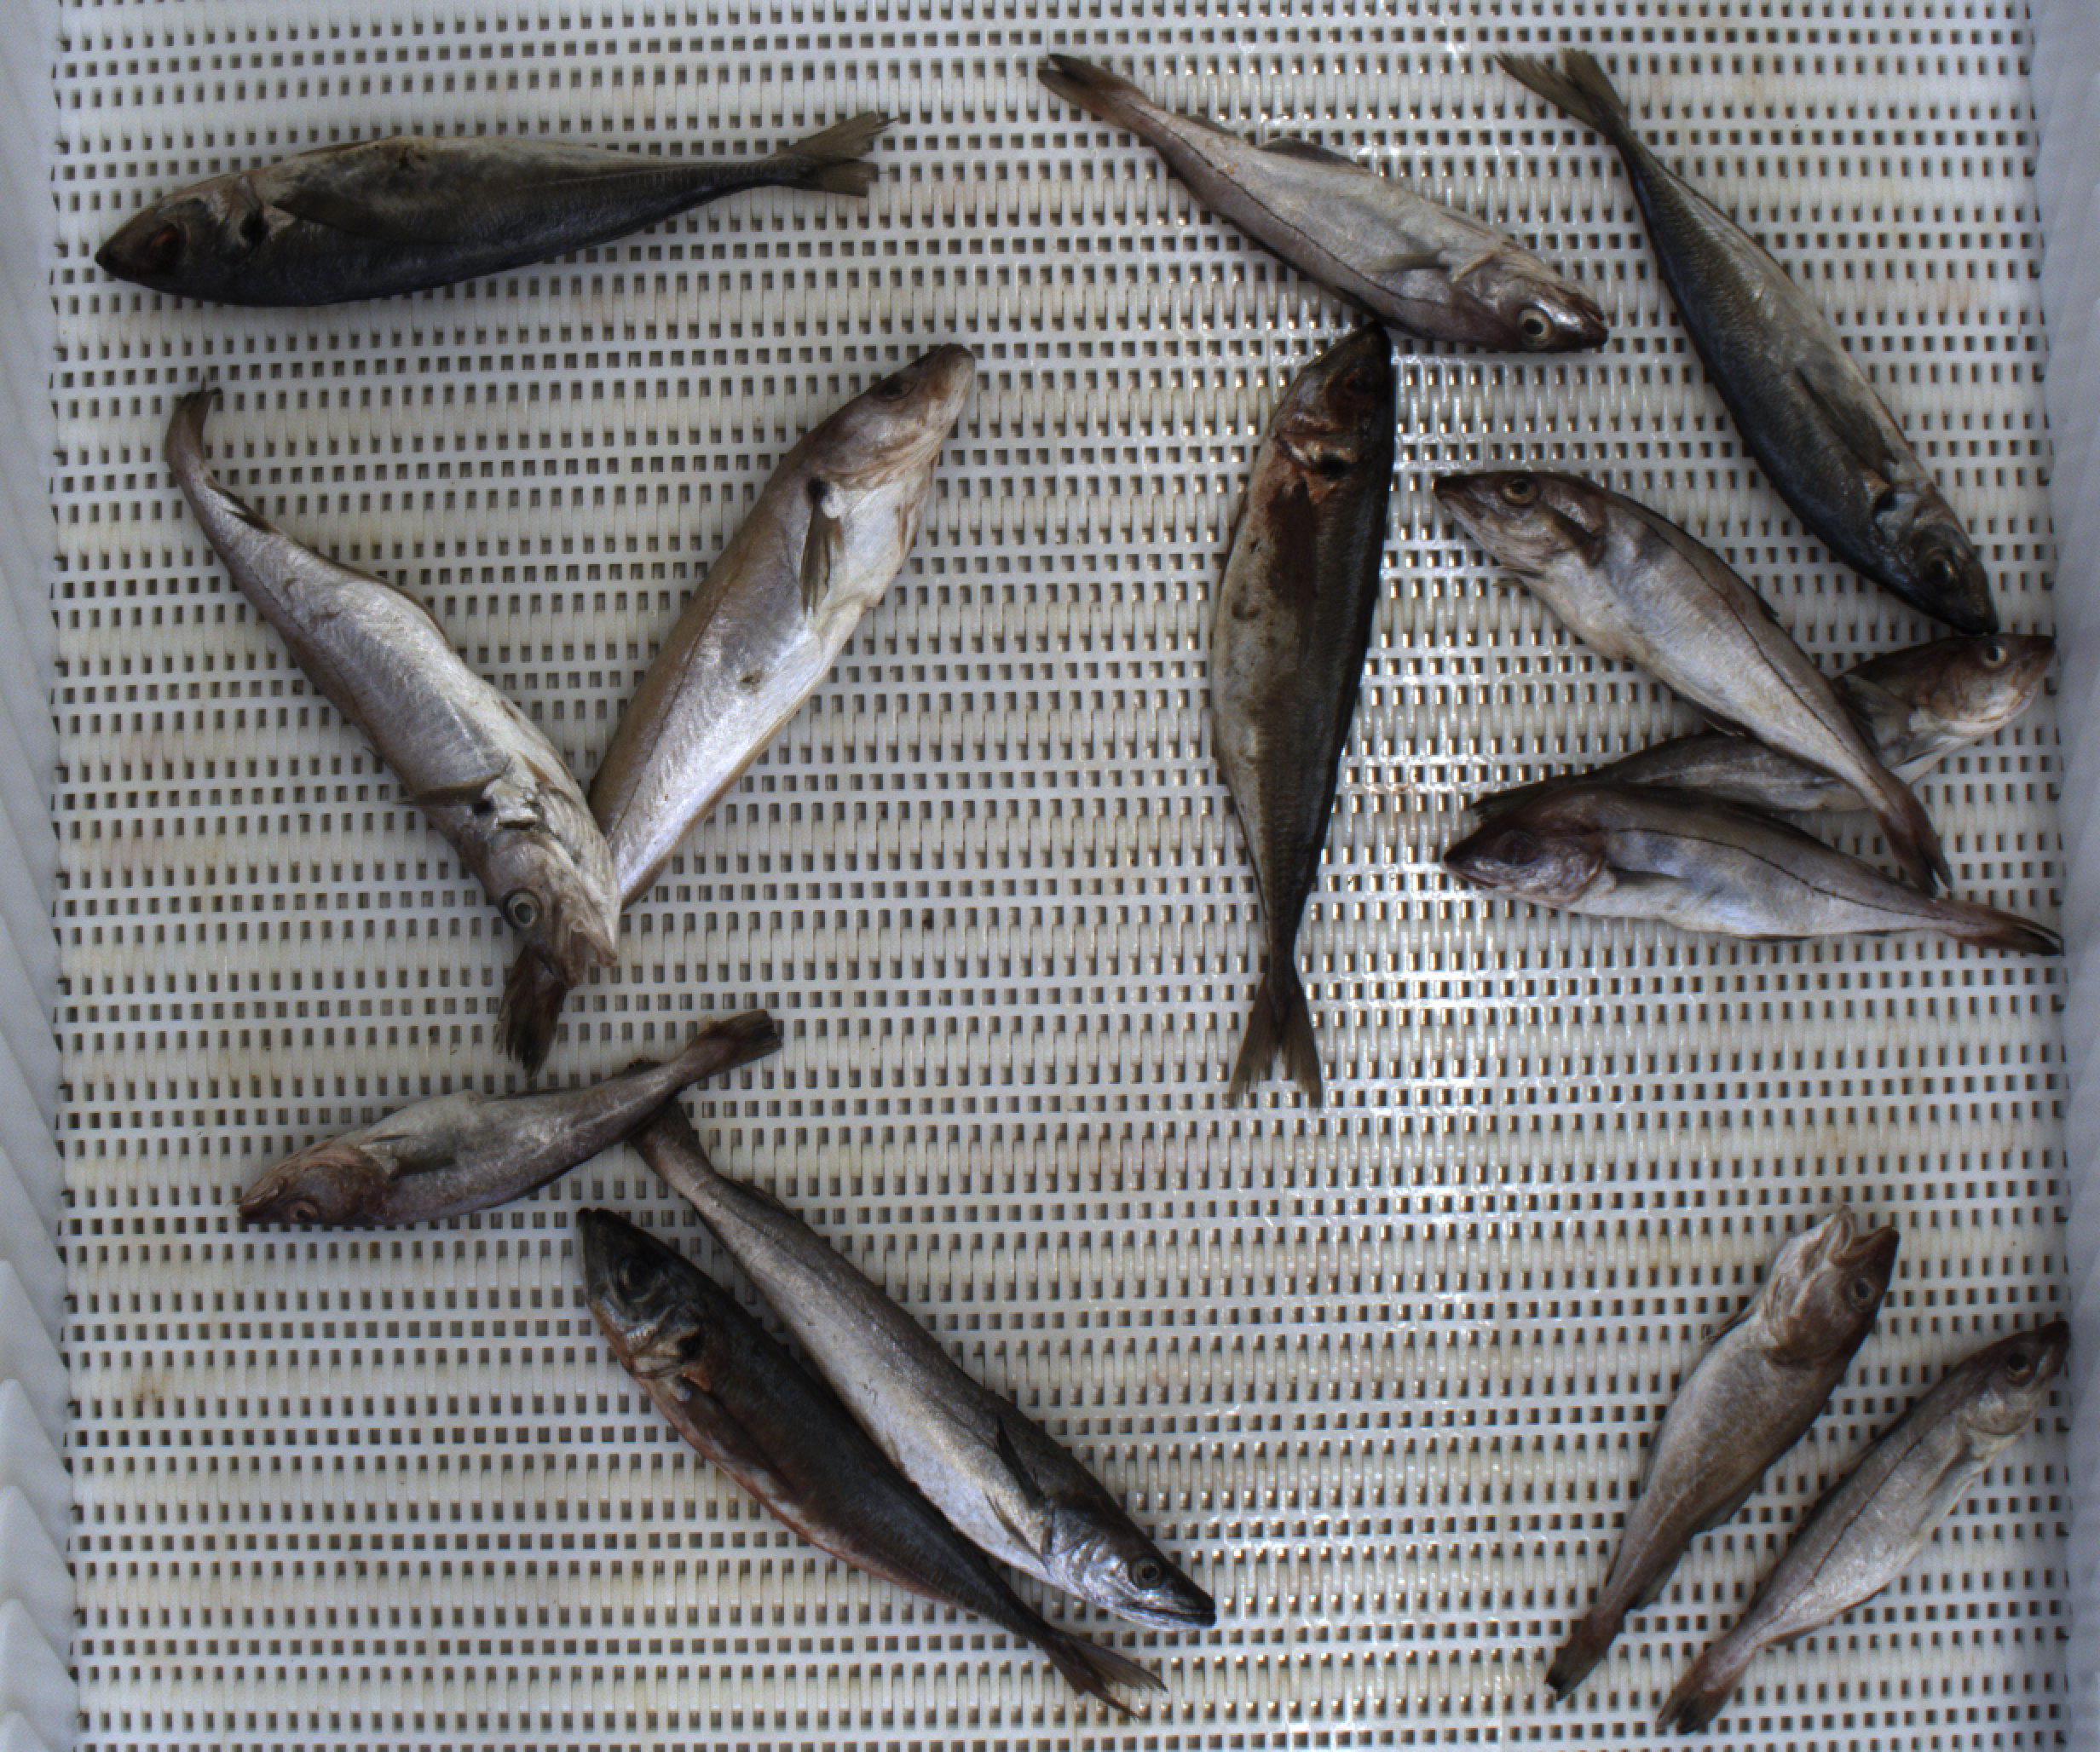
Total fish: 14
Cod: 3
Haddock: 4
Whiting: 2
Hake: 1
Horse mackerel: 4
Saithe: 0
Other: 0